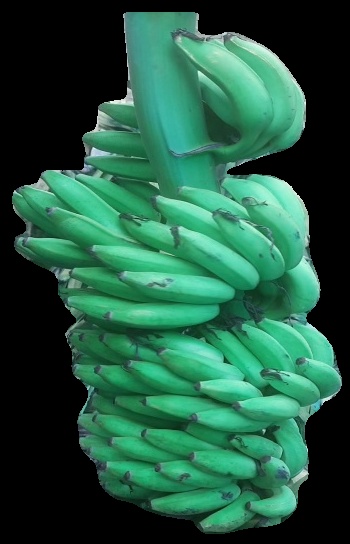
Variety: elakki-bale
Grade: grade1